Spike Webb

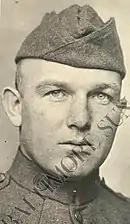
In Army, 1918

He followed several of the fighters he'd been with into signing with the 29th Division of the Maryland National Guard in 1917 and continued his coaching career in WWI rising to the rank of Sergeant by 1919 coaching National Guard boxers at Camp McClellan, a large army mobilization camp outside Anniston, Alabama. While serving in the Army in France, he fought reigning European featherweight champion, Frenchman Charles Ledoux, in a rugged bout to a six round draw in an exhibition in an underground canteen in Verdun, France on October 4, 1918. During the same period he had an exhibition with the future French light heavyweight champion Georges Carpentier.